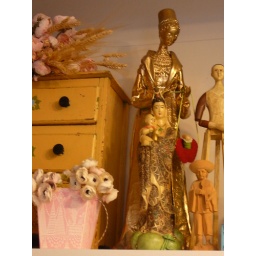
Treasures on the shelf in Ulla's art studio. The little yellow chest was her mother's when she was a child.